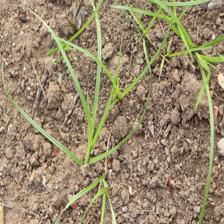
Label: Grass